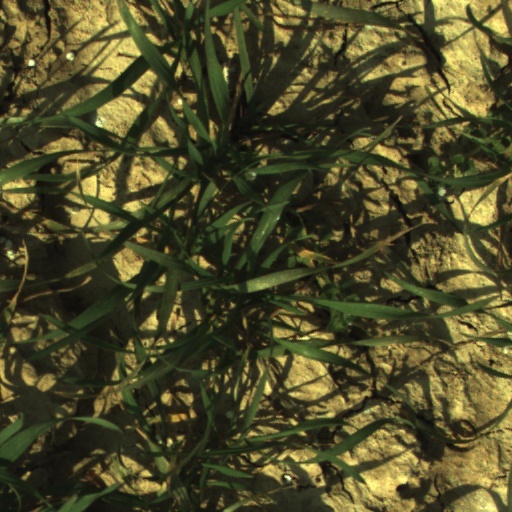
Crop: wheat